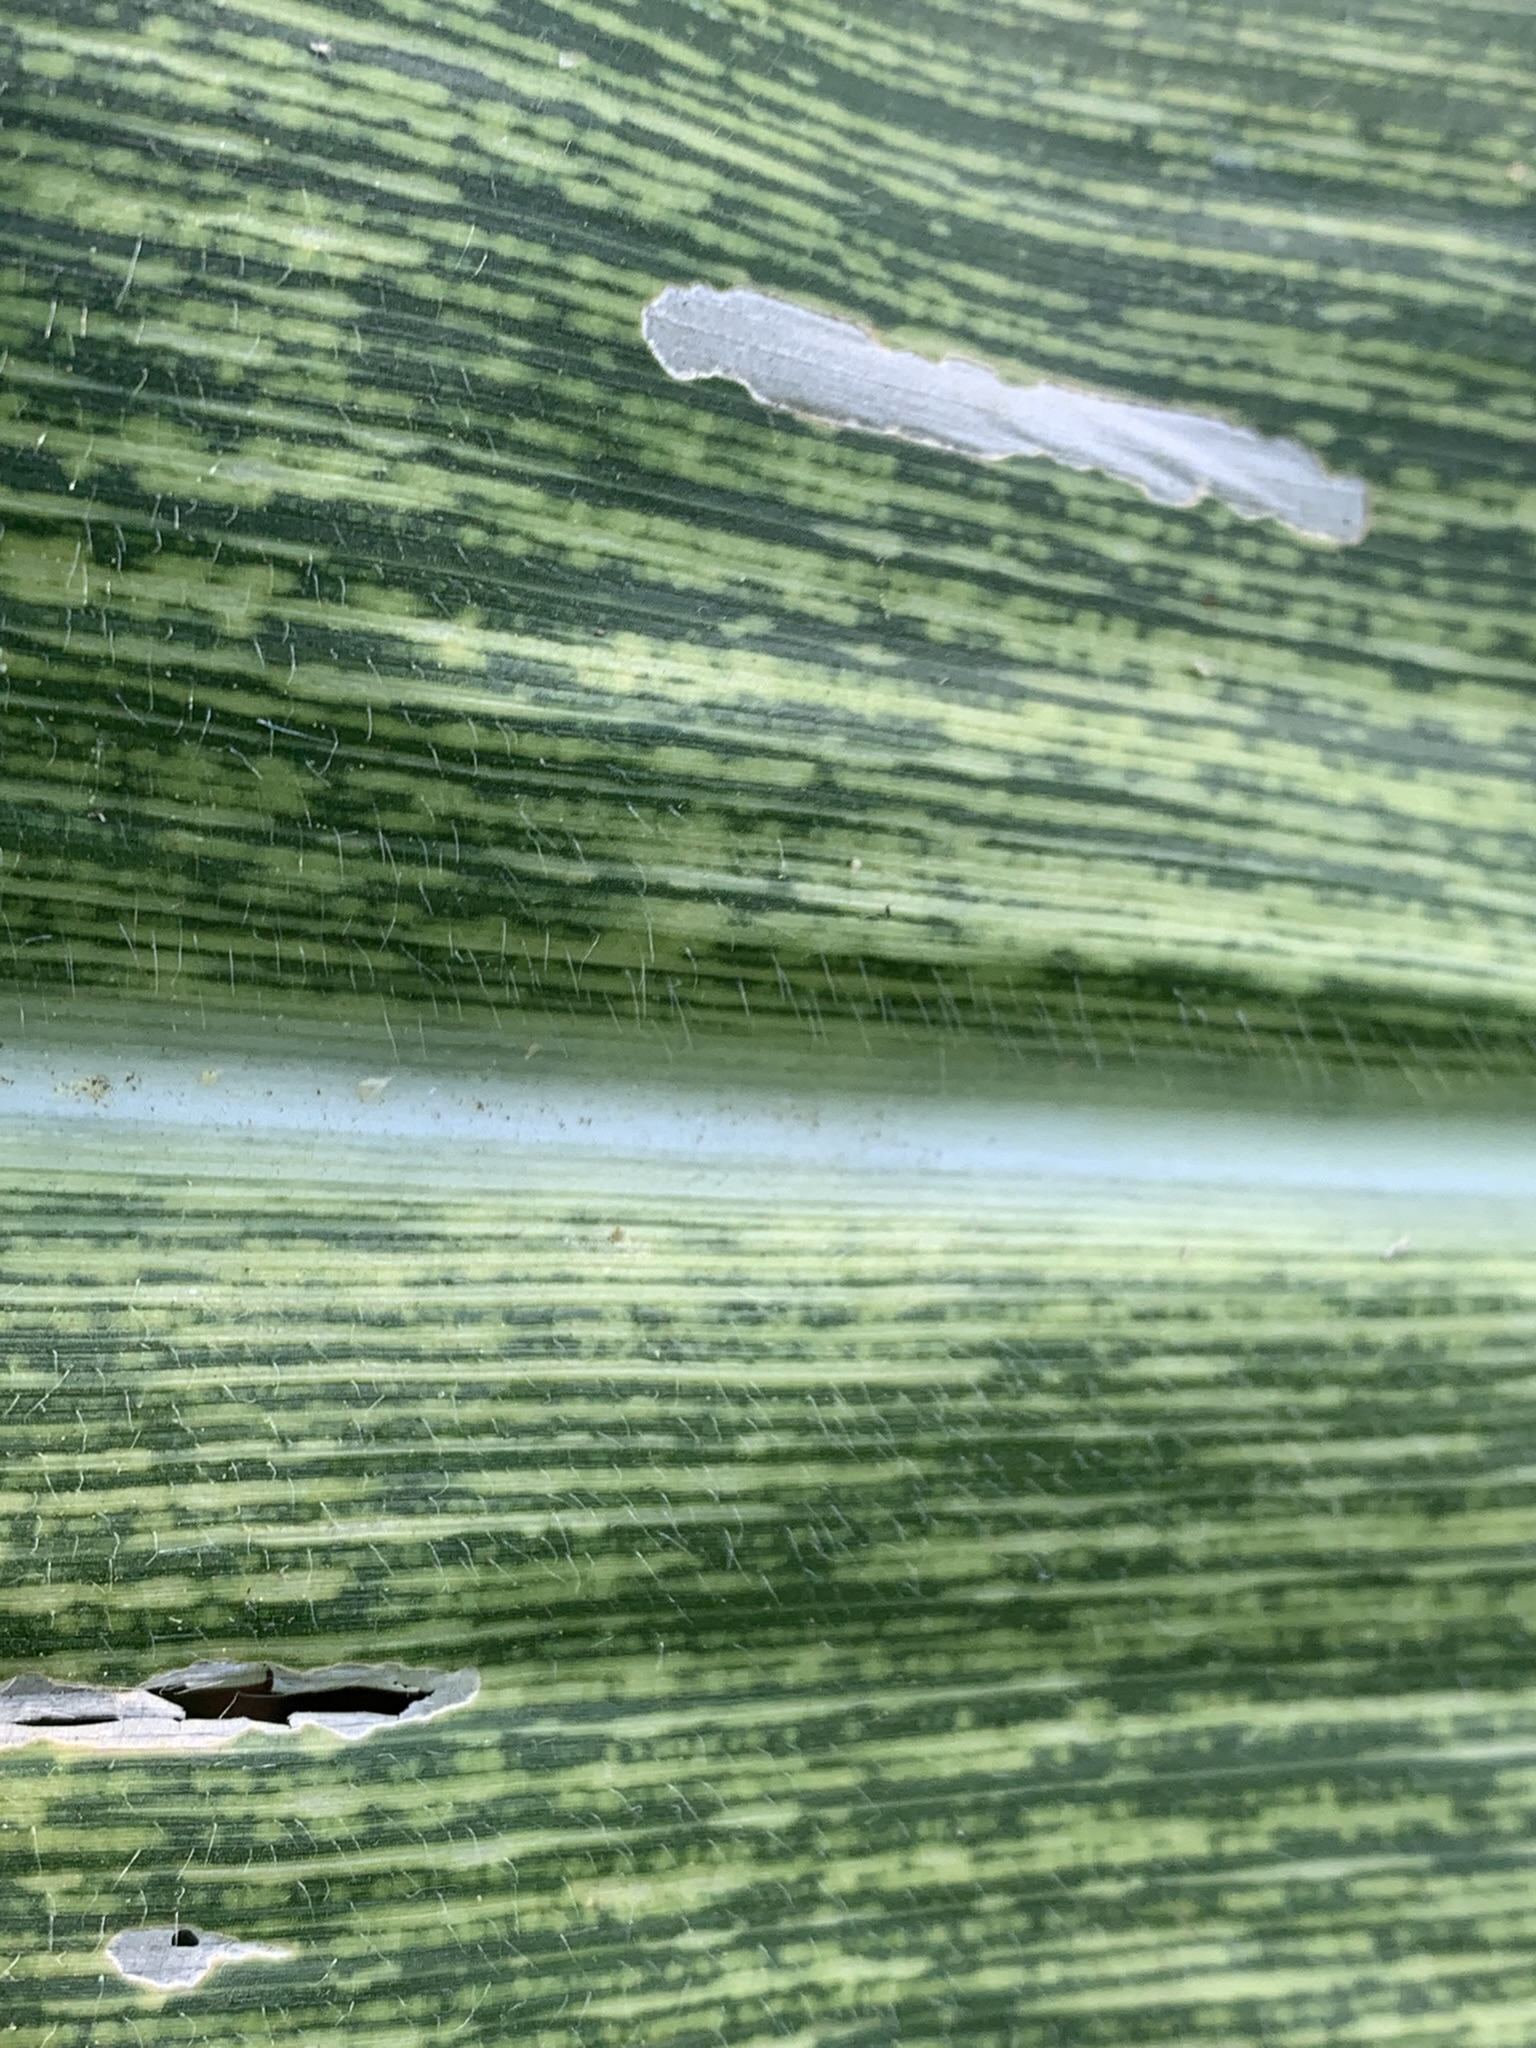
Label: MSV